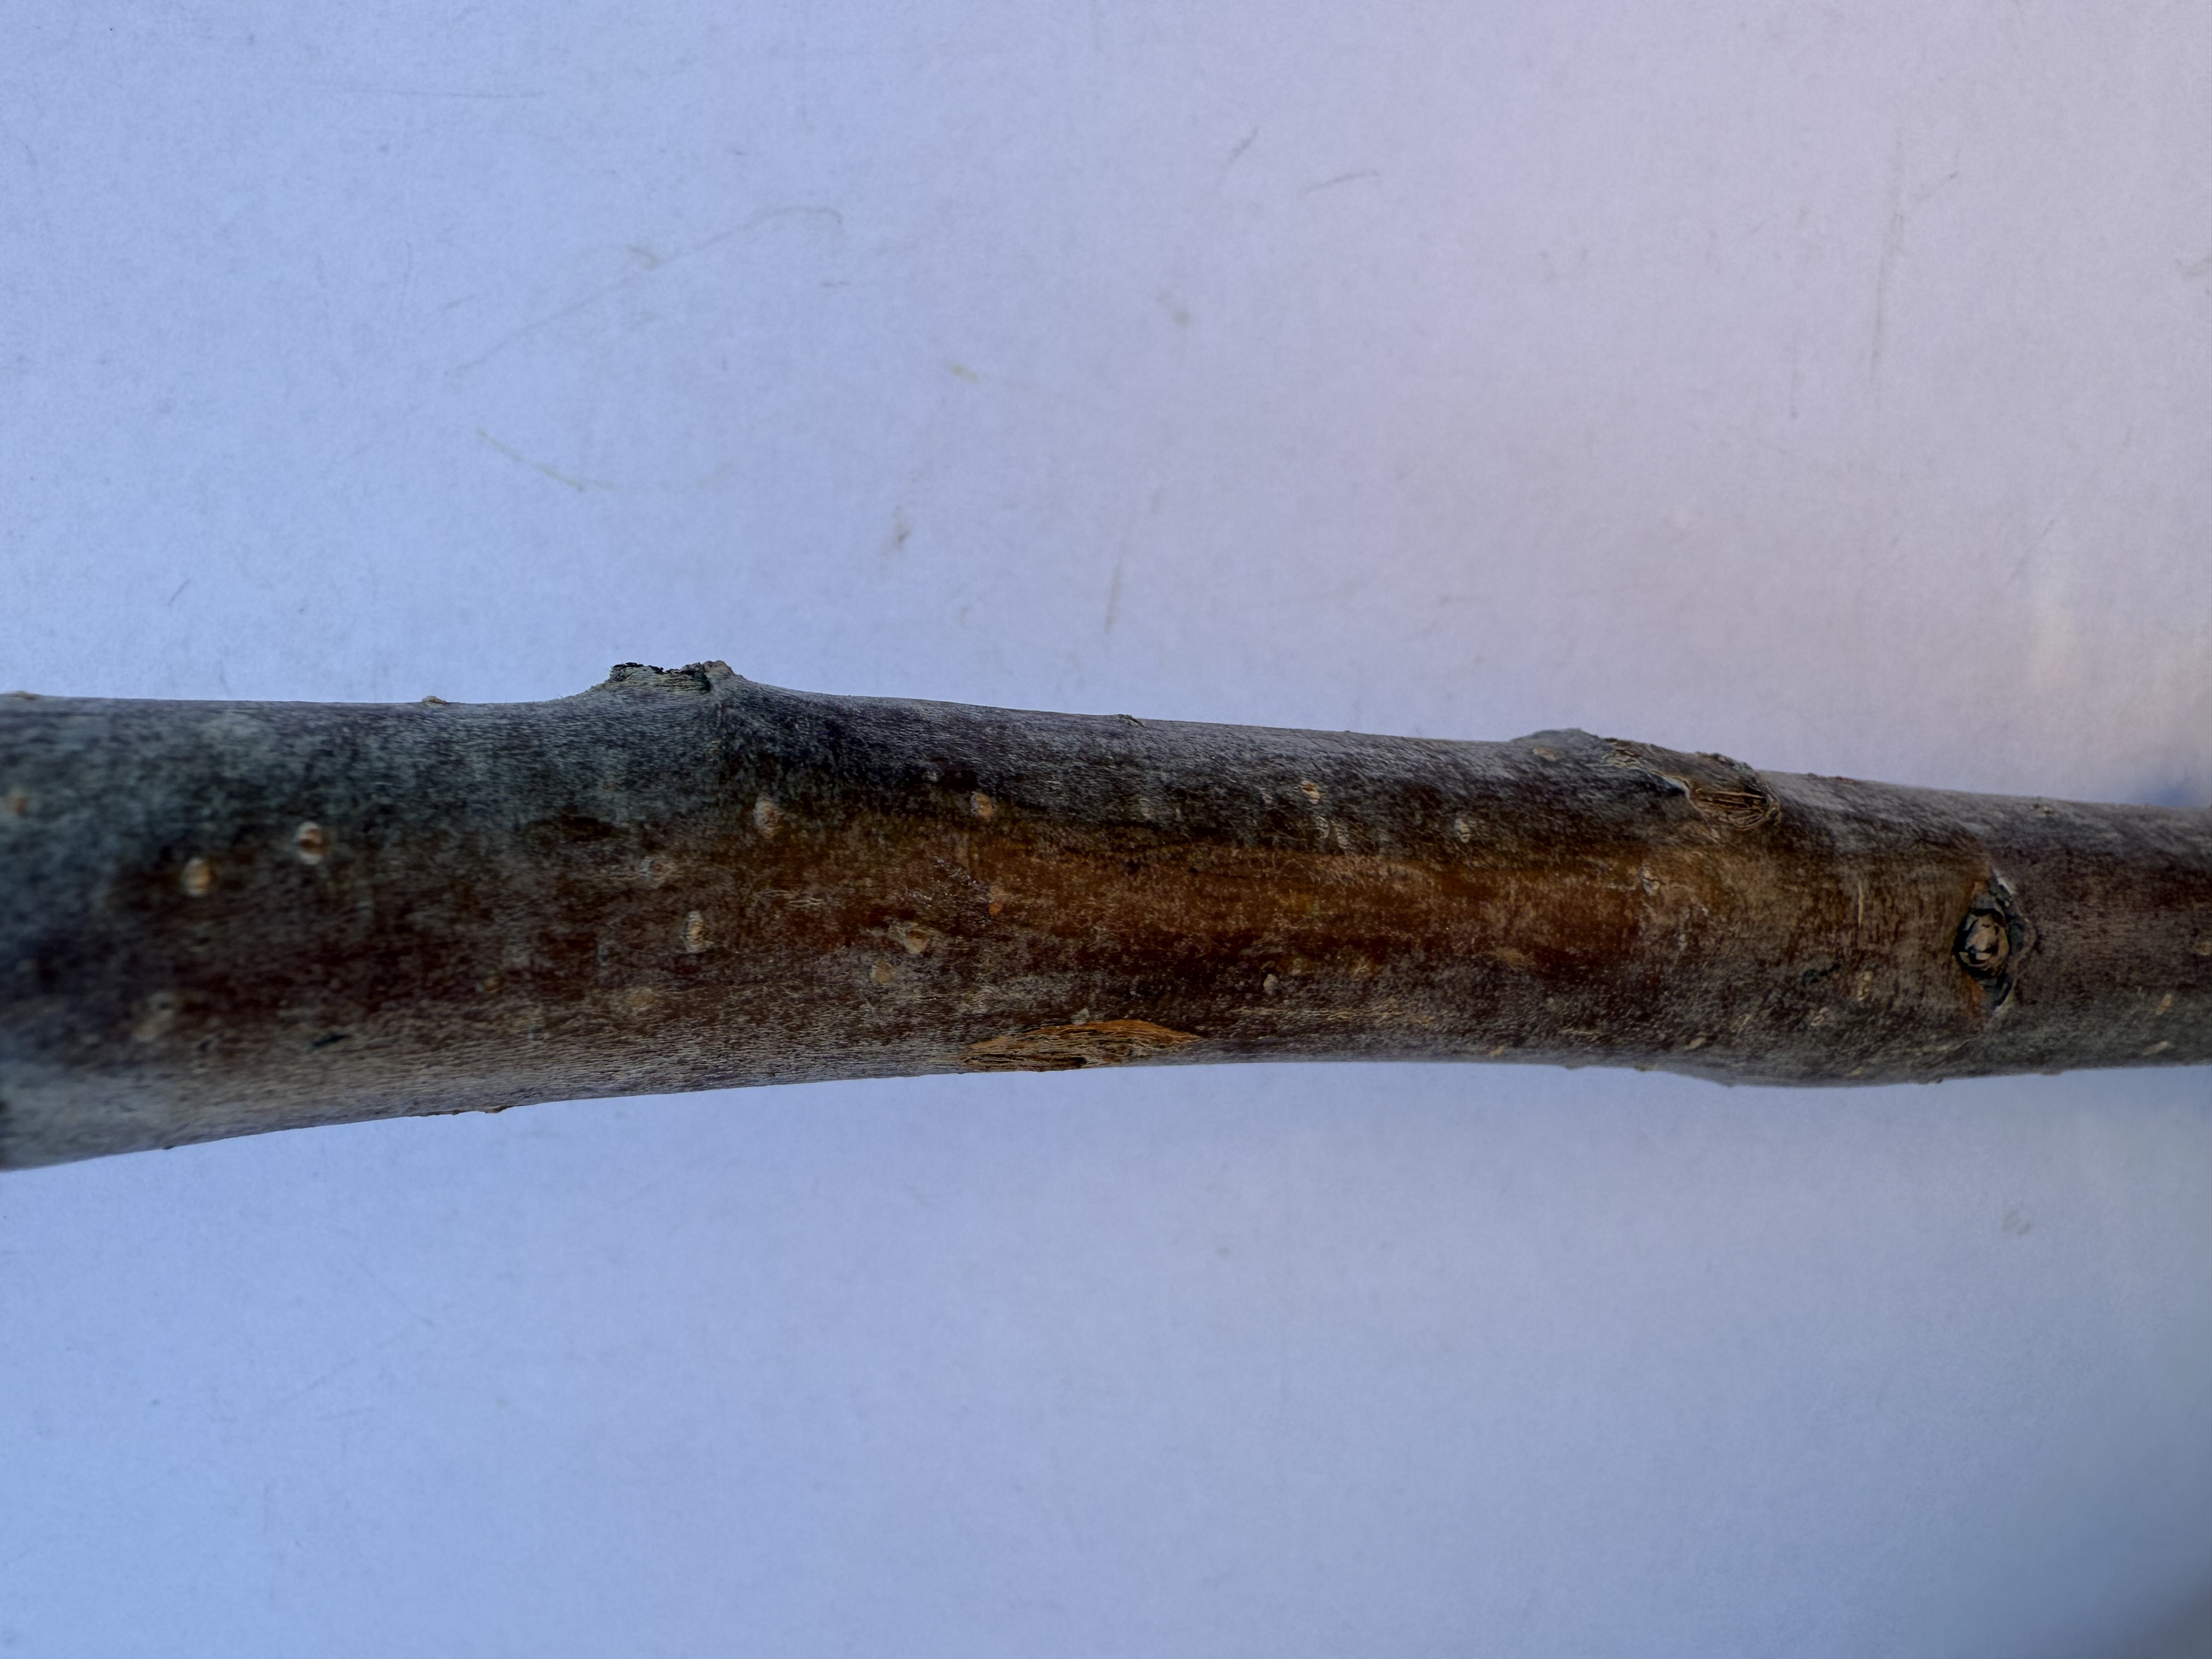
Variety: Granny Smith Apple